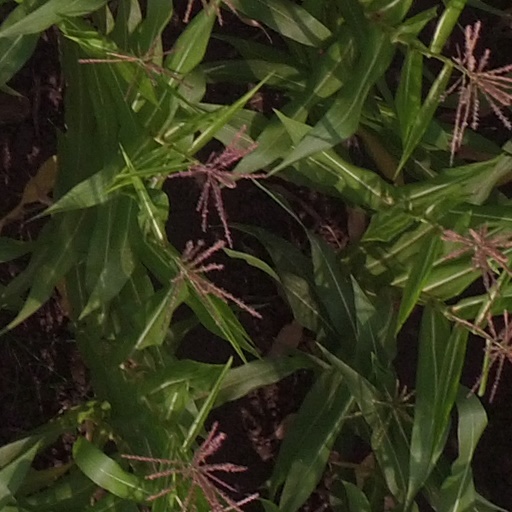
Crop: maize; corn